Călărași District

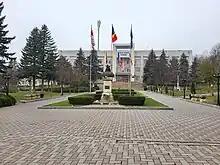
District administration building

1 January 2012 the district population was 78,800 of which 20.7% urban and 79.3% rural population